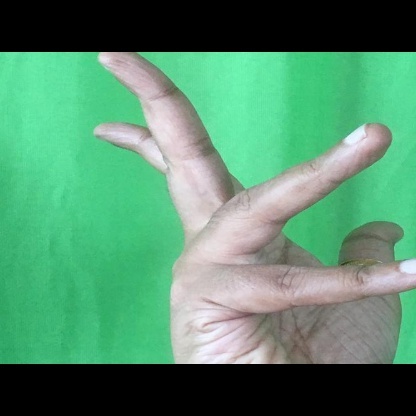
Mudra: Alapadmam